List of birds of Kenya

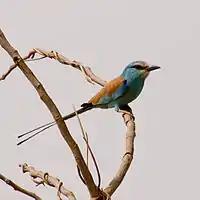
The Abyssinian roller occurs in dry regions in the north of the country, wandering south at times.

Kingfishers are medium-sized birds with large heads, long, pointed bills, short legs, and stubby tails.